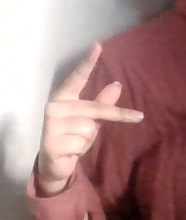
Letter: dha